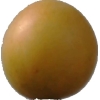
Label: cherry_wax